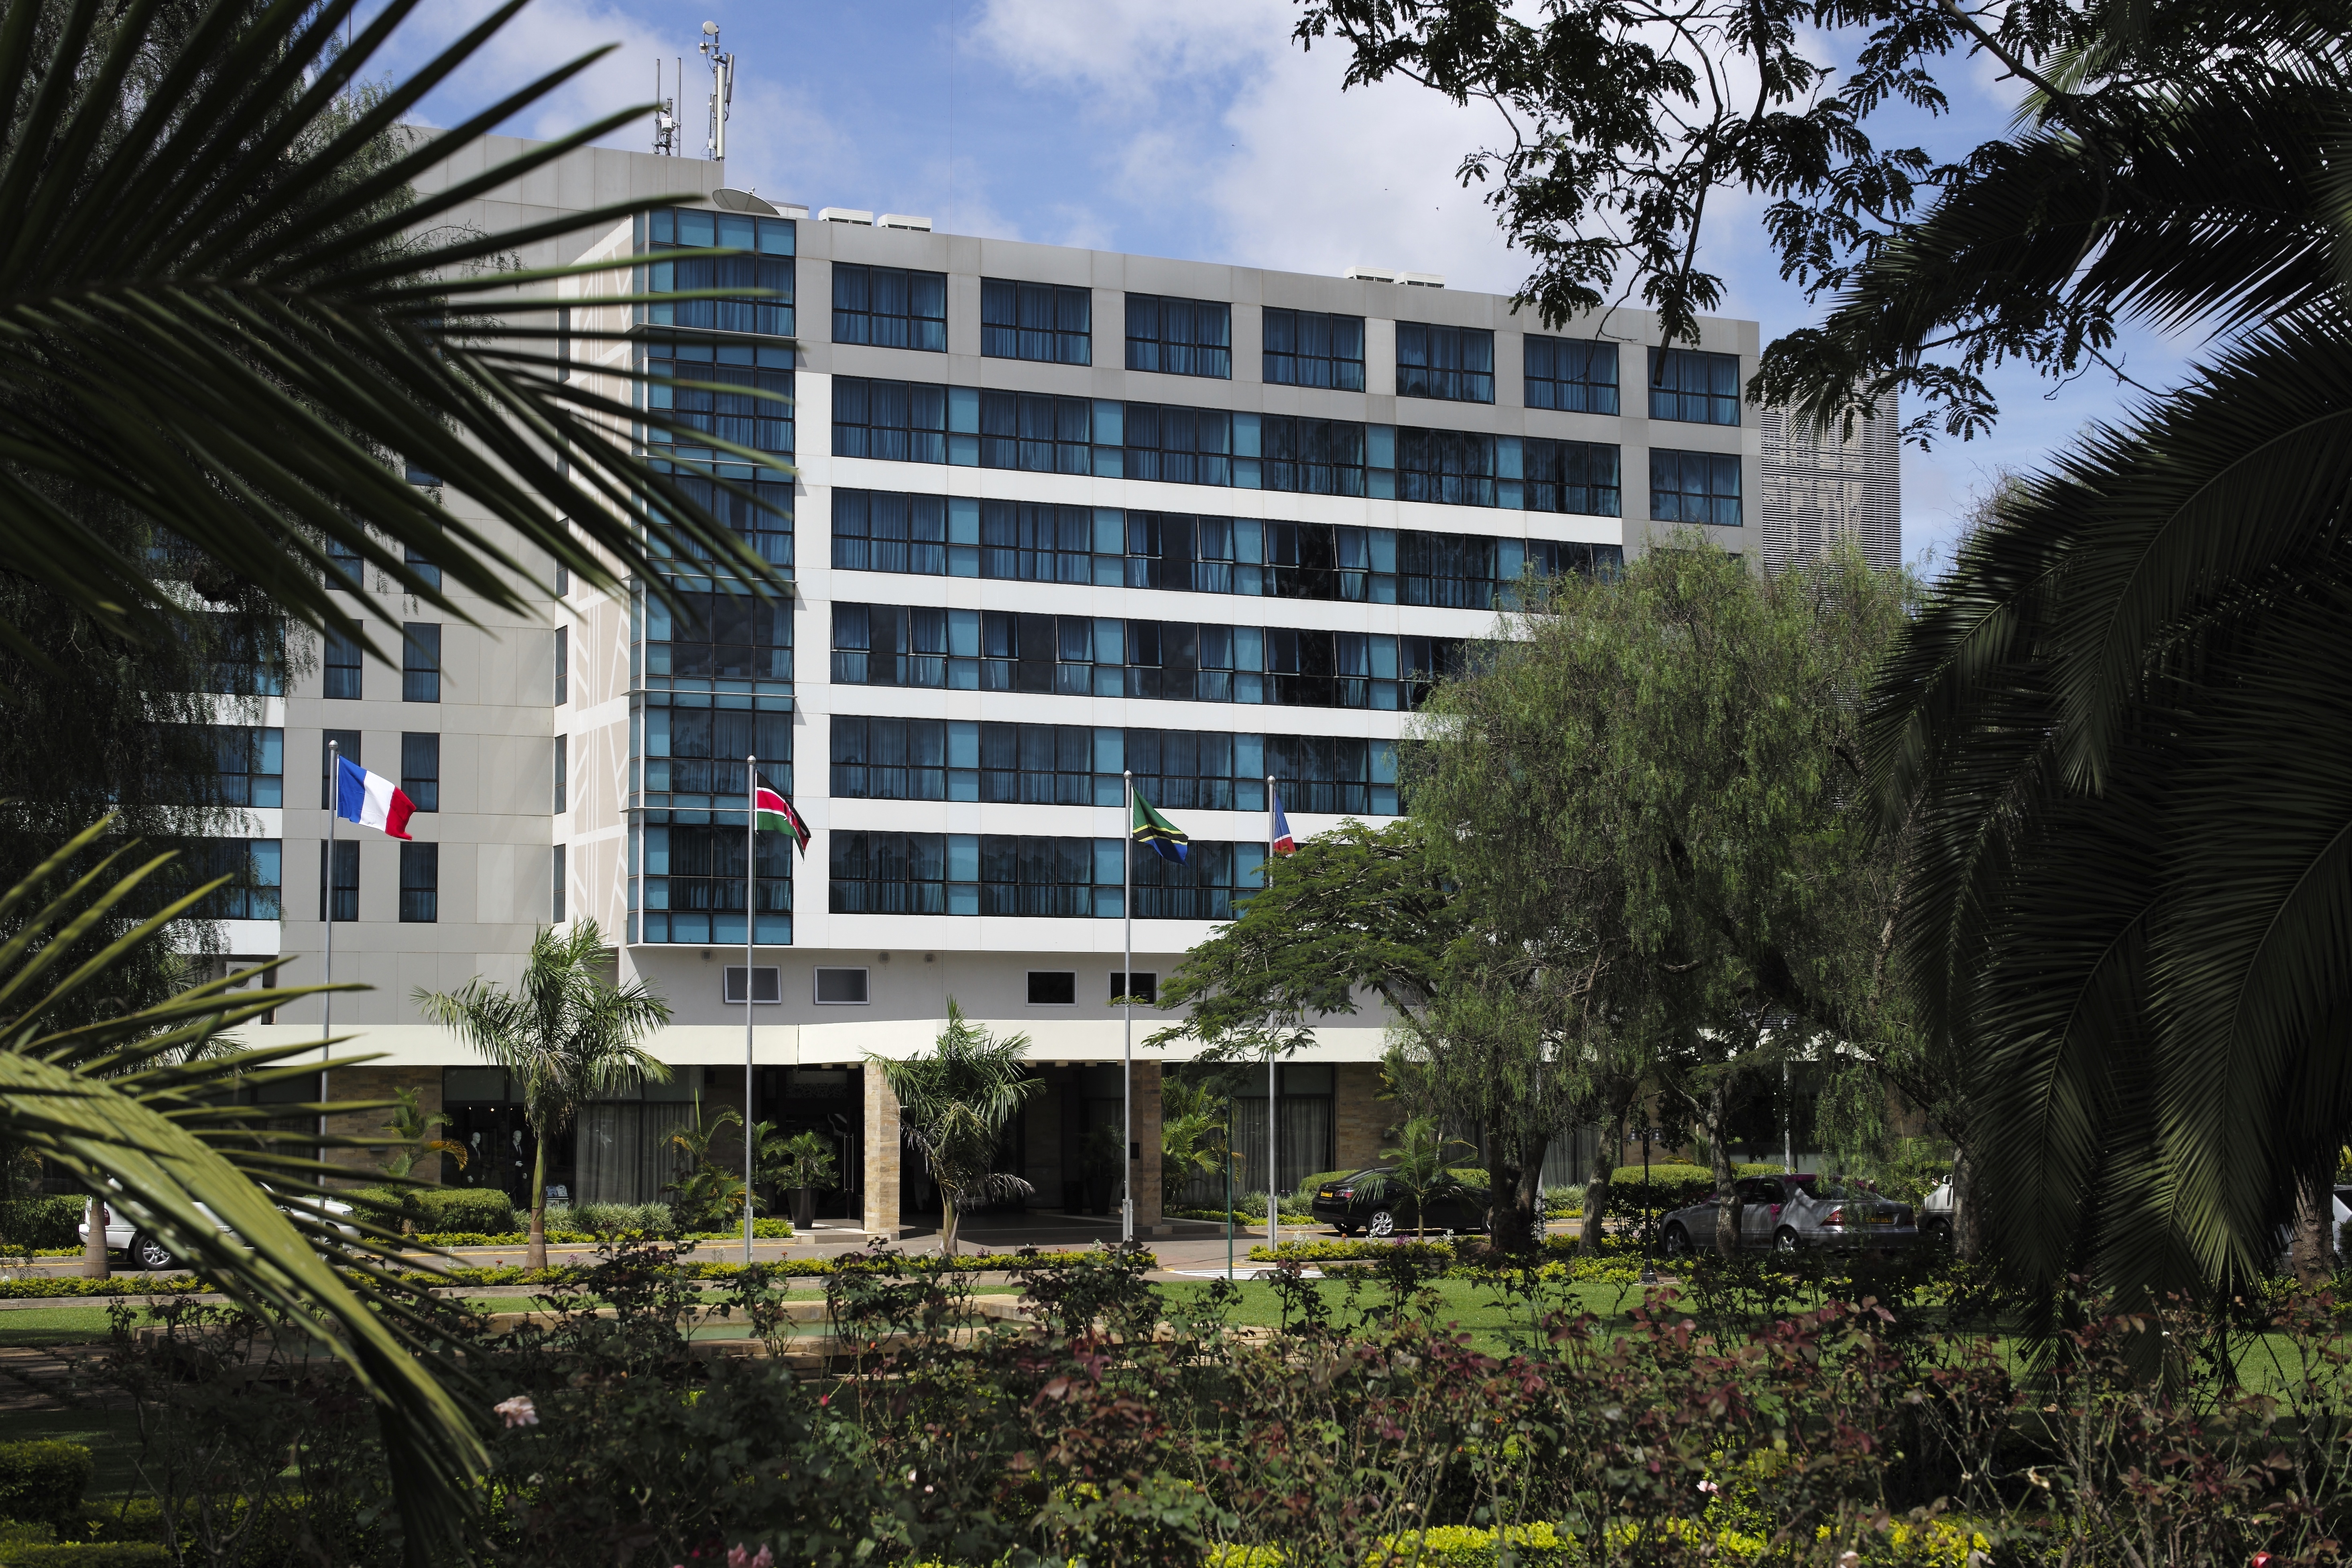
tree, architecture, building, city, downtown, travel, plaza, africa, landmark, tower block, hotel, mount, tanzania, estate, arusha, meru, headquarters, condominium, neighbourhood, urban area, residential area, human settlement, arecales